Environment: real
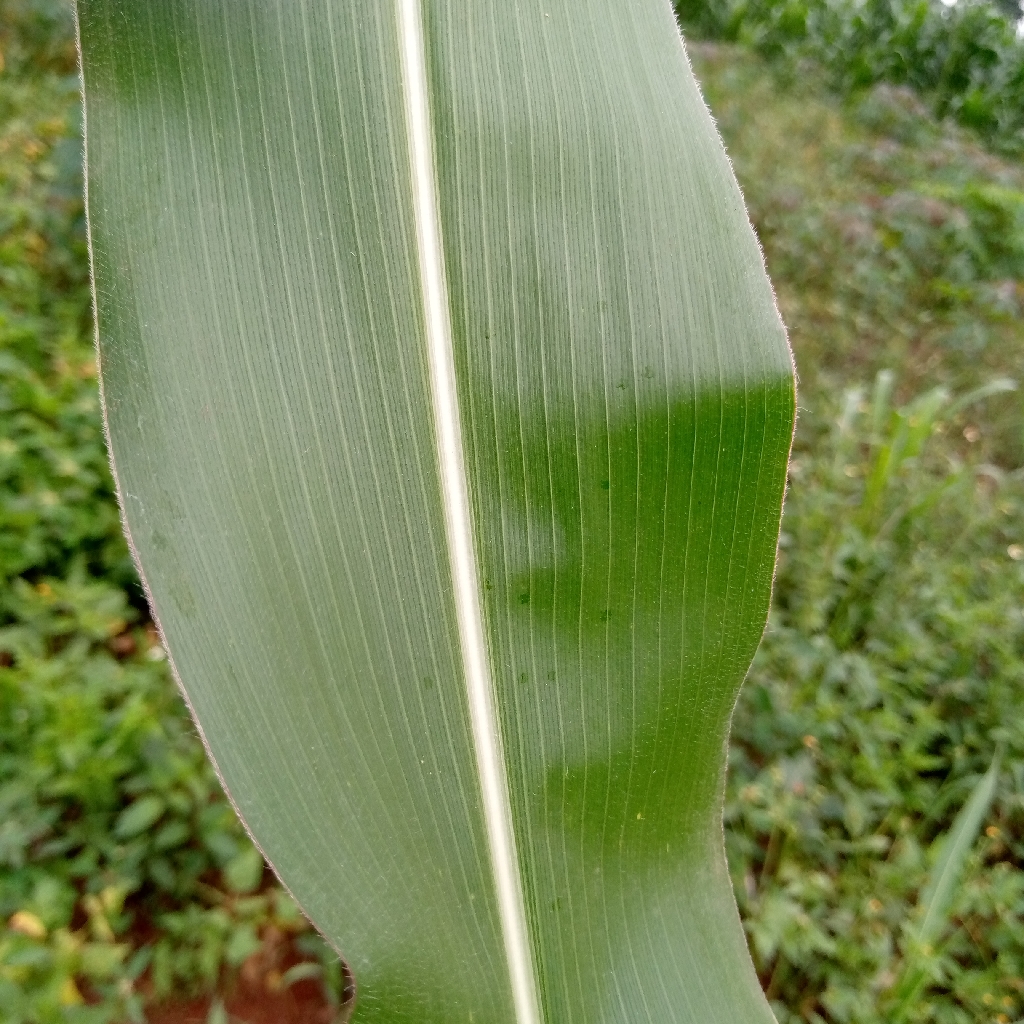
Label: healthy